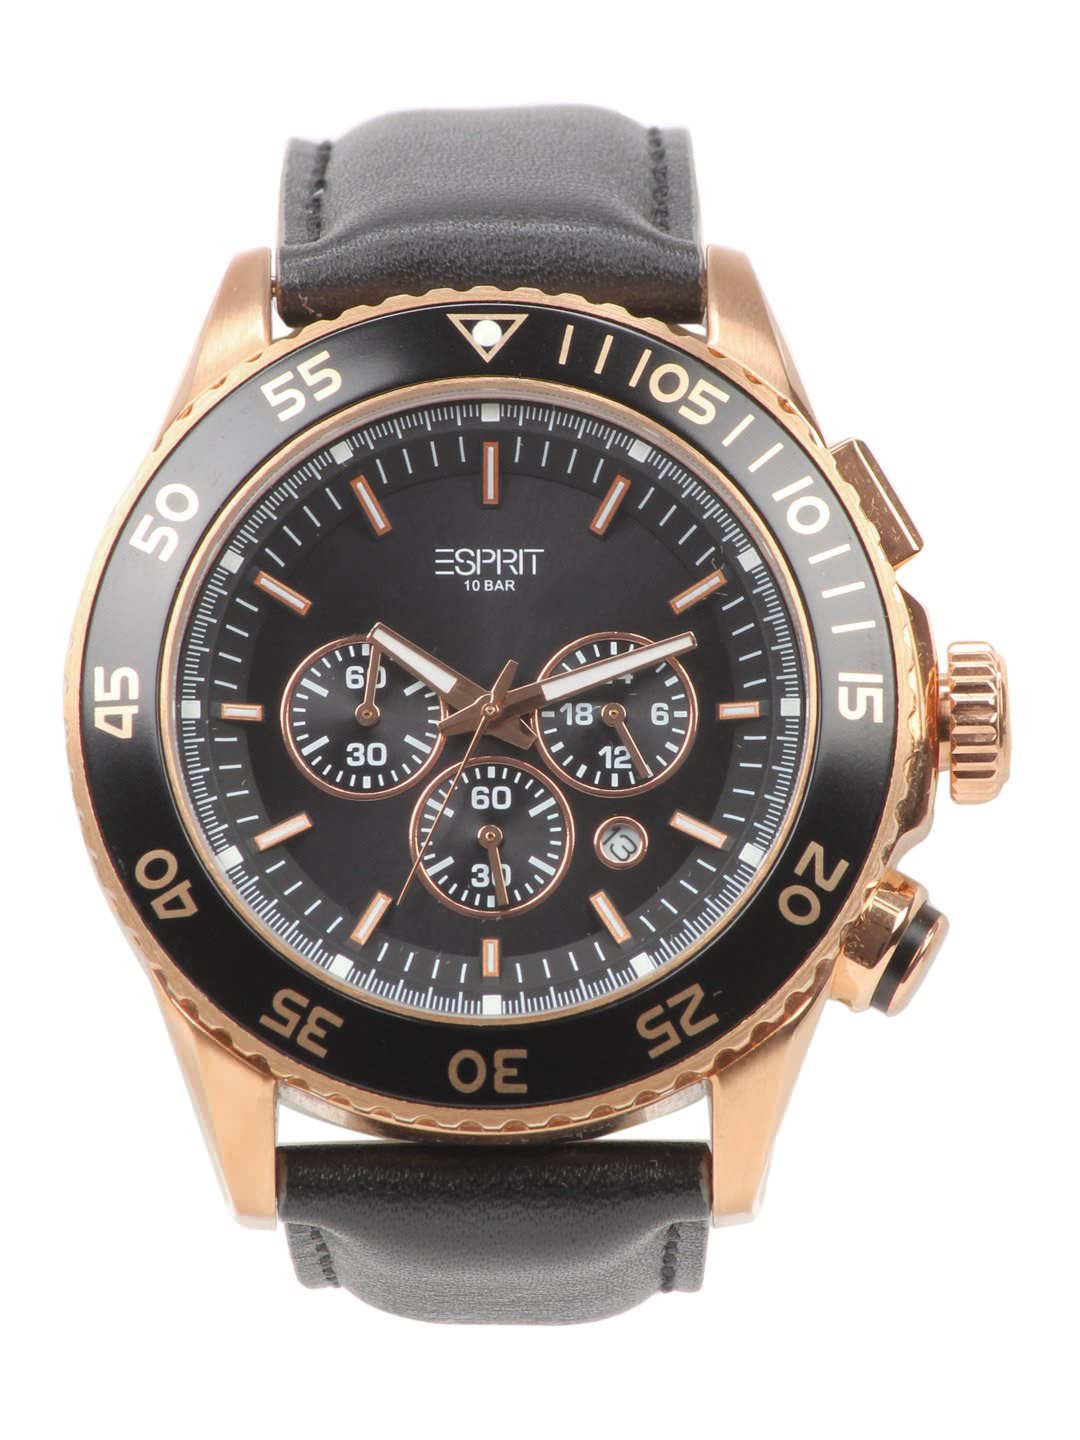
Esprit Men  Black Dial Chronograph Watch
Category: Accessories / Watches / Watches
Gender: Men
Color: Black
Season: Winter 2016
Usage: Casual